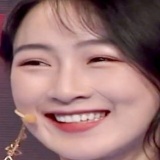
diễn viên Vi Xù